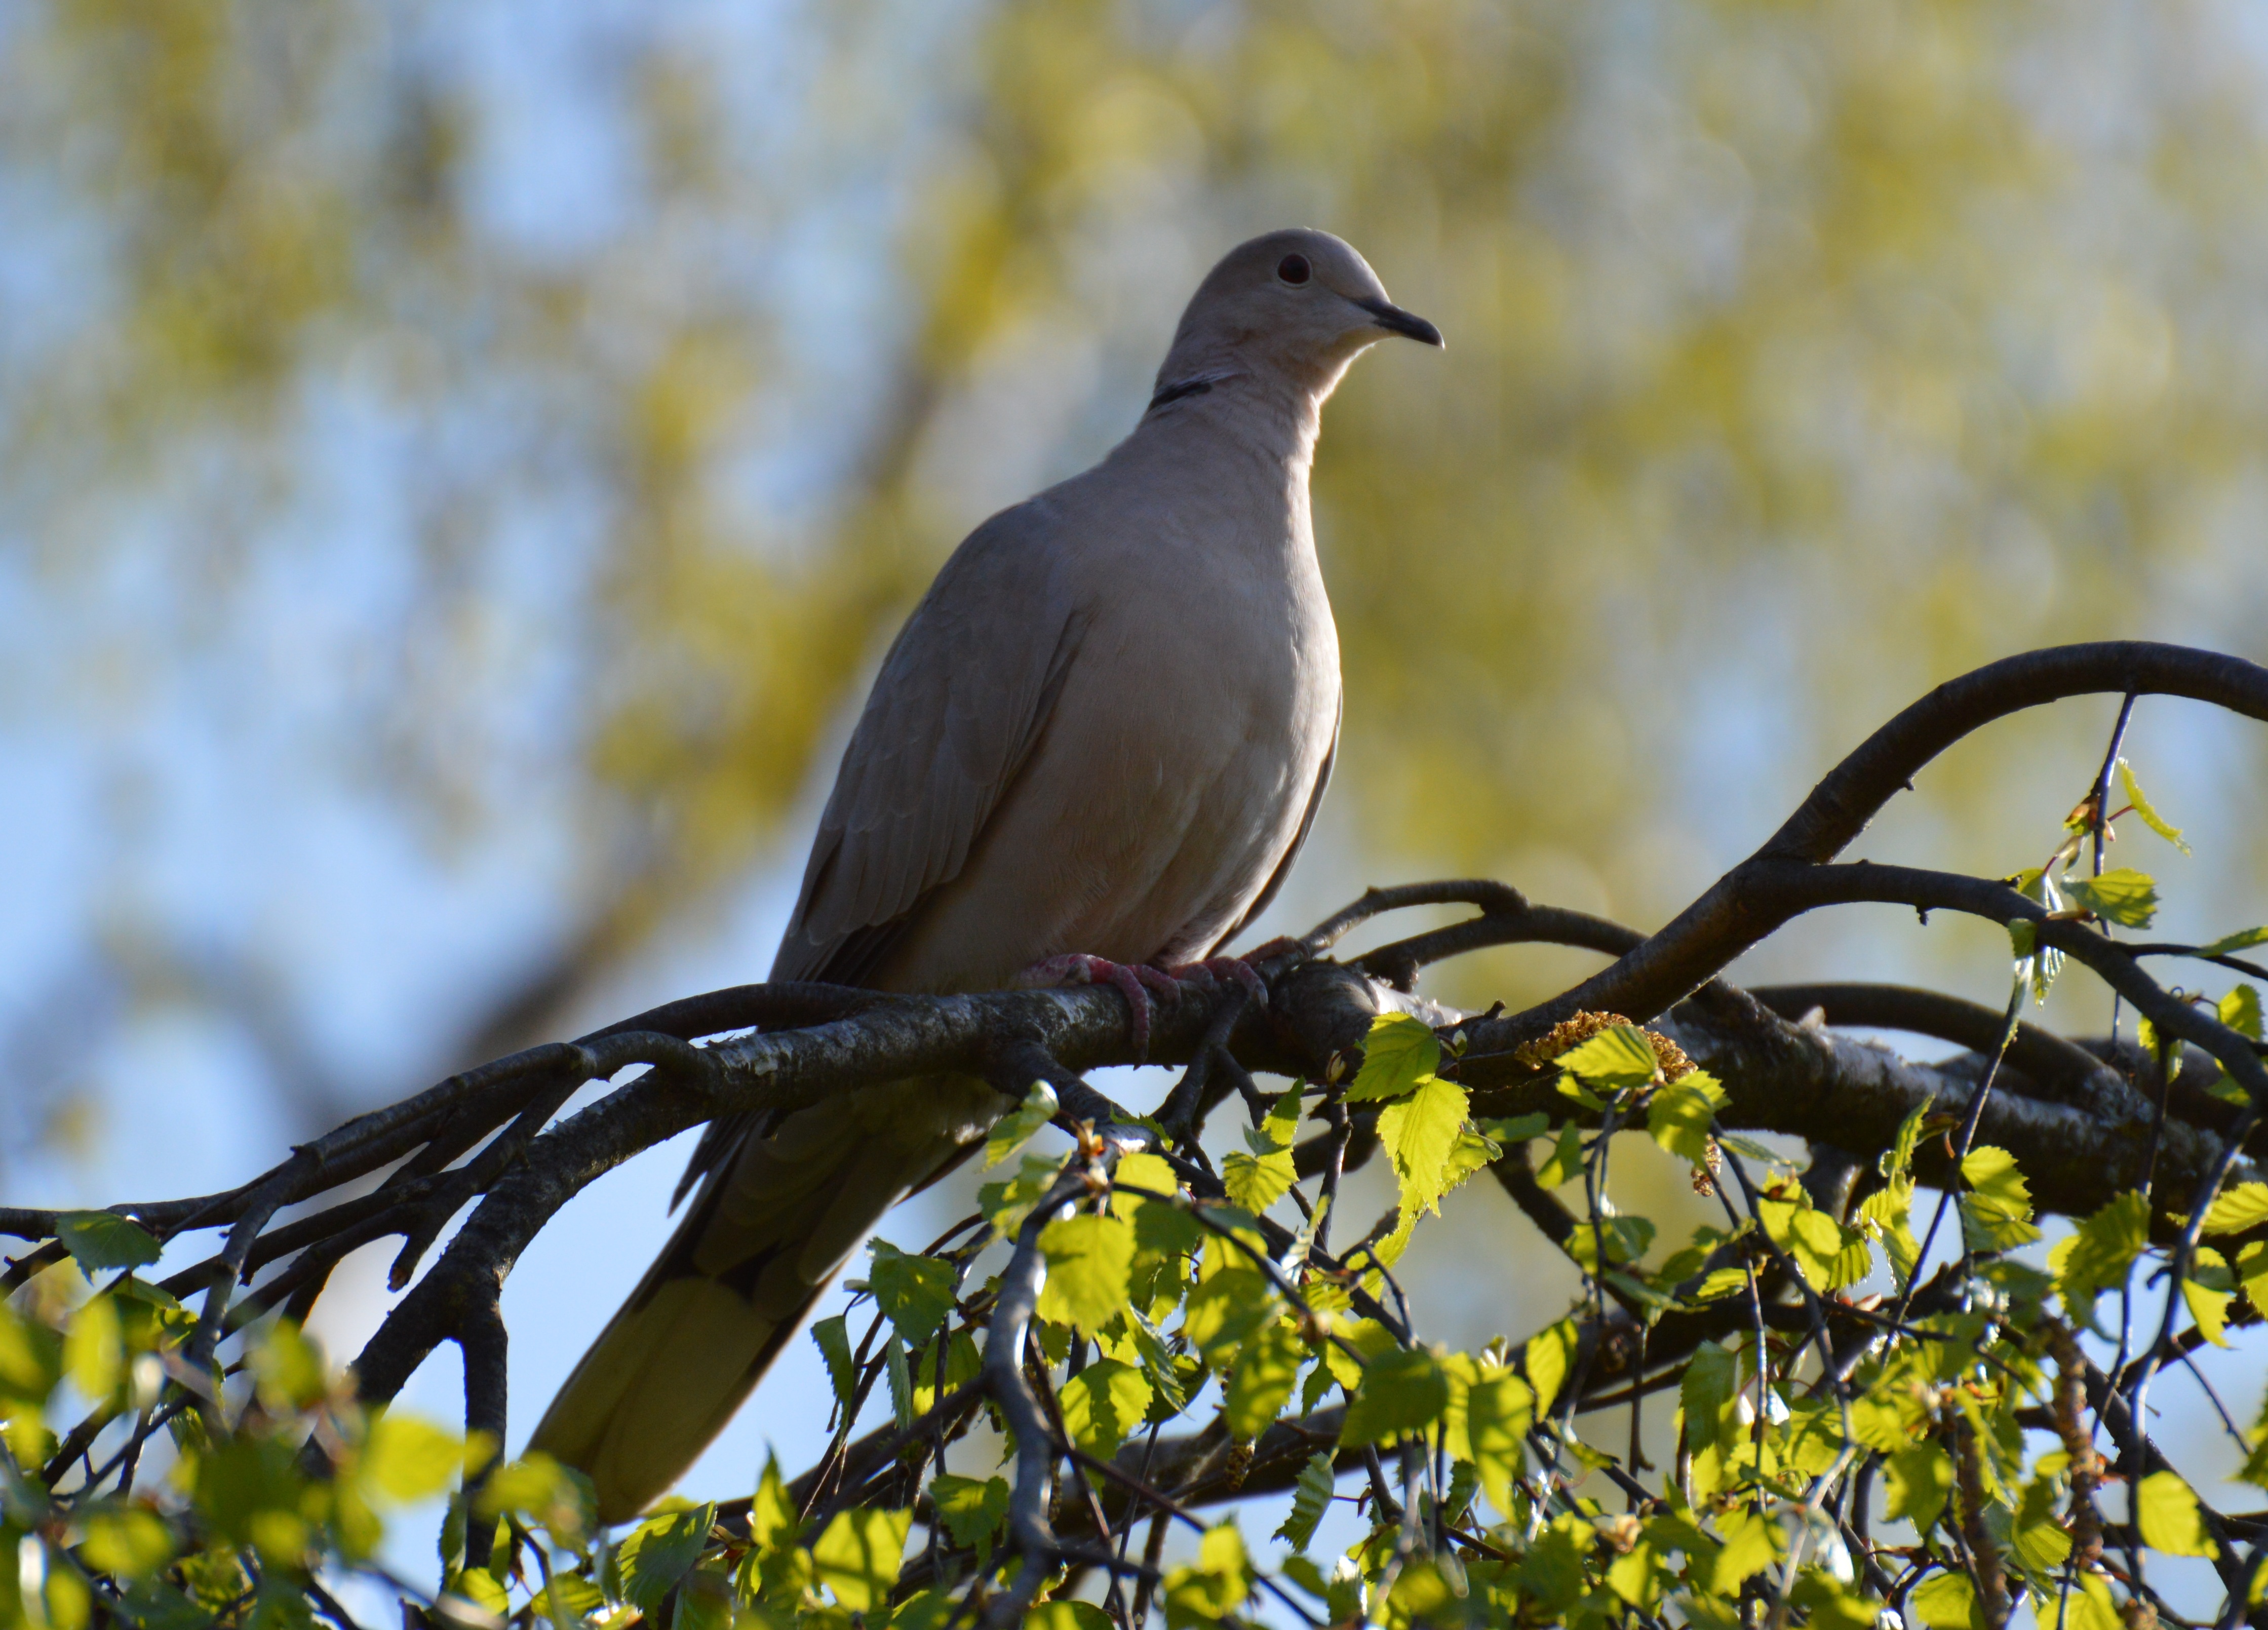
tree, nature, branch, bird, wildlife, beak, fauna, plumage, sunny, grey, dove, vertebrate, animal world, wildlife photography, perching bird